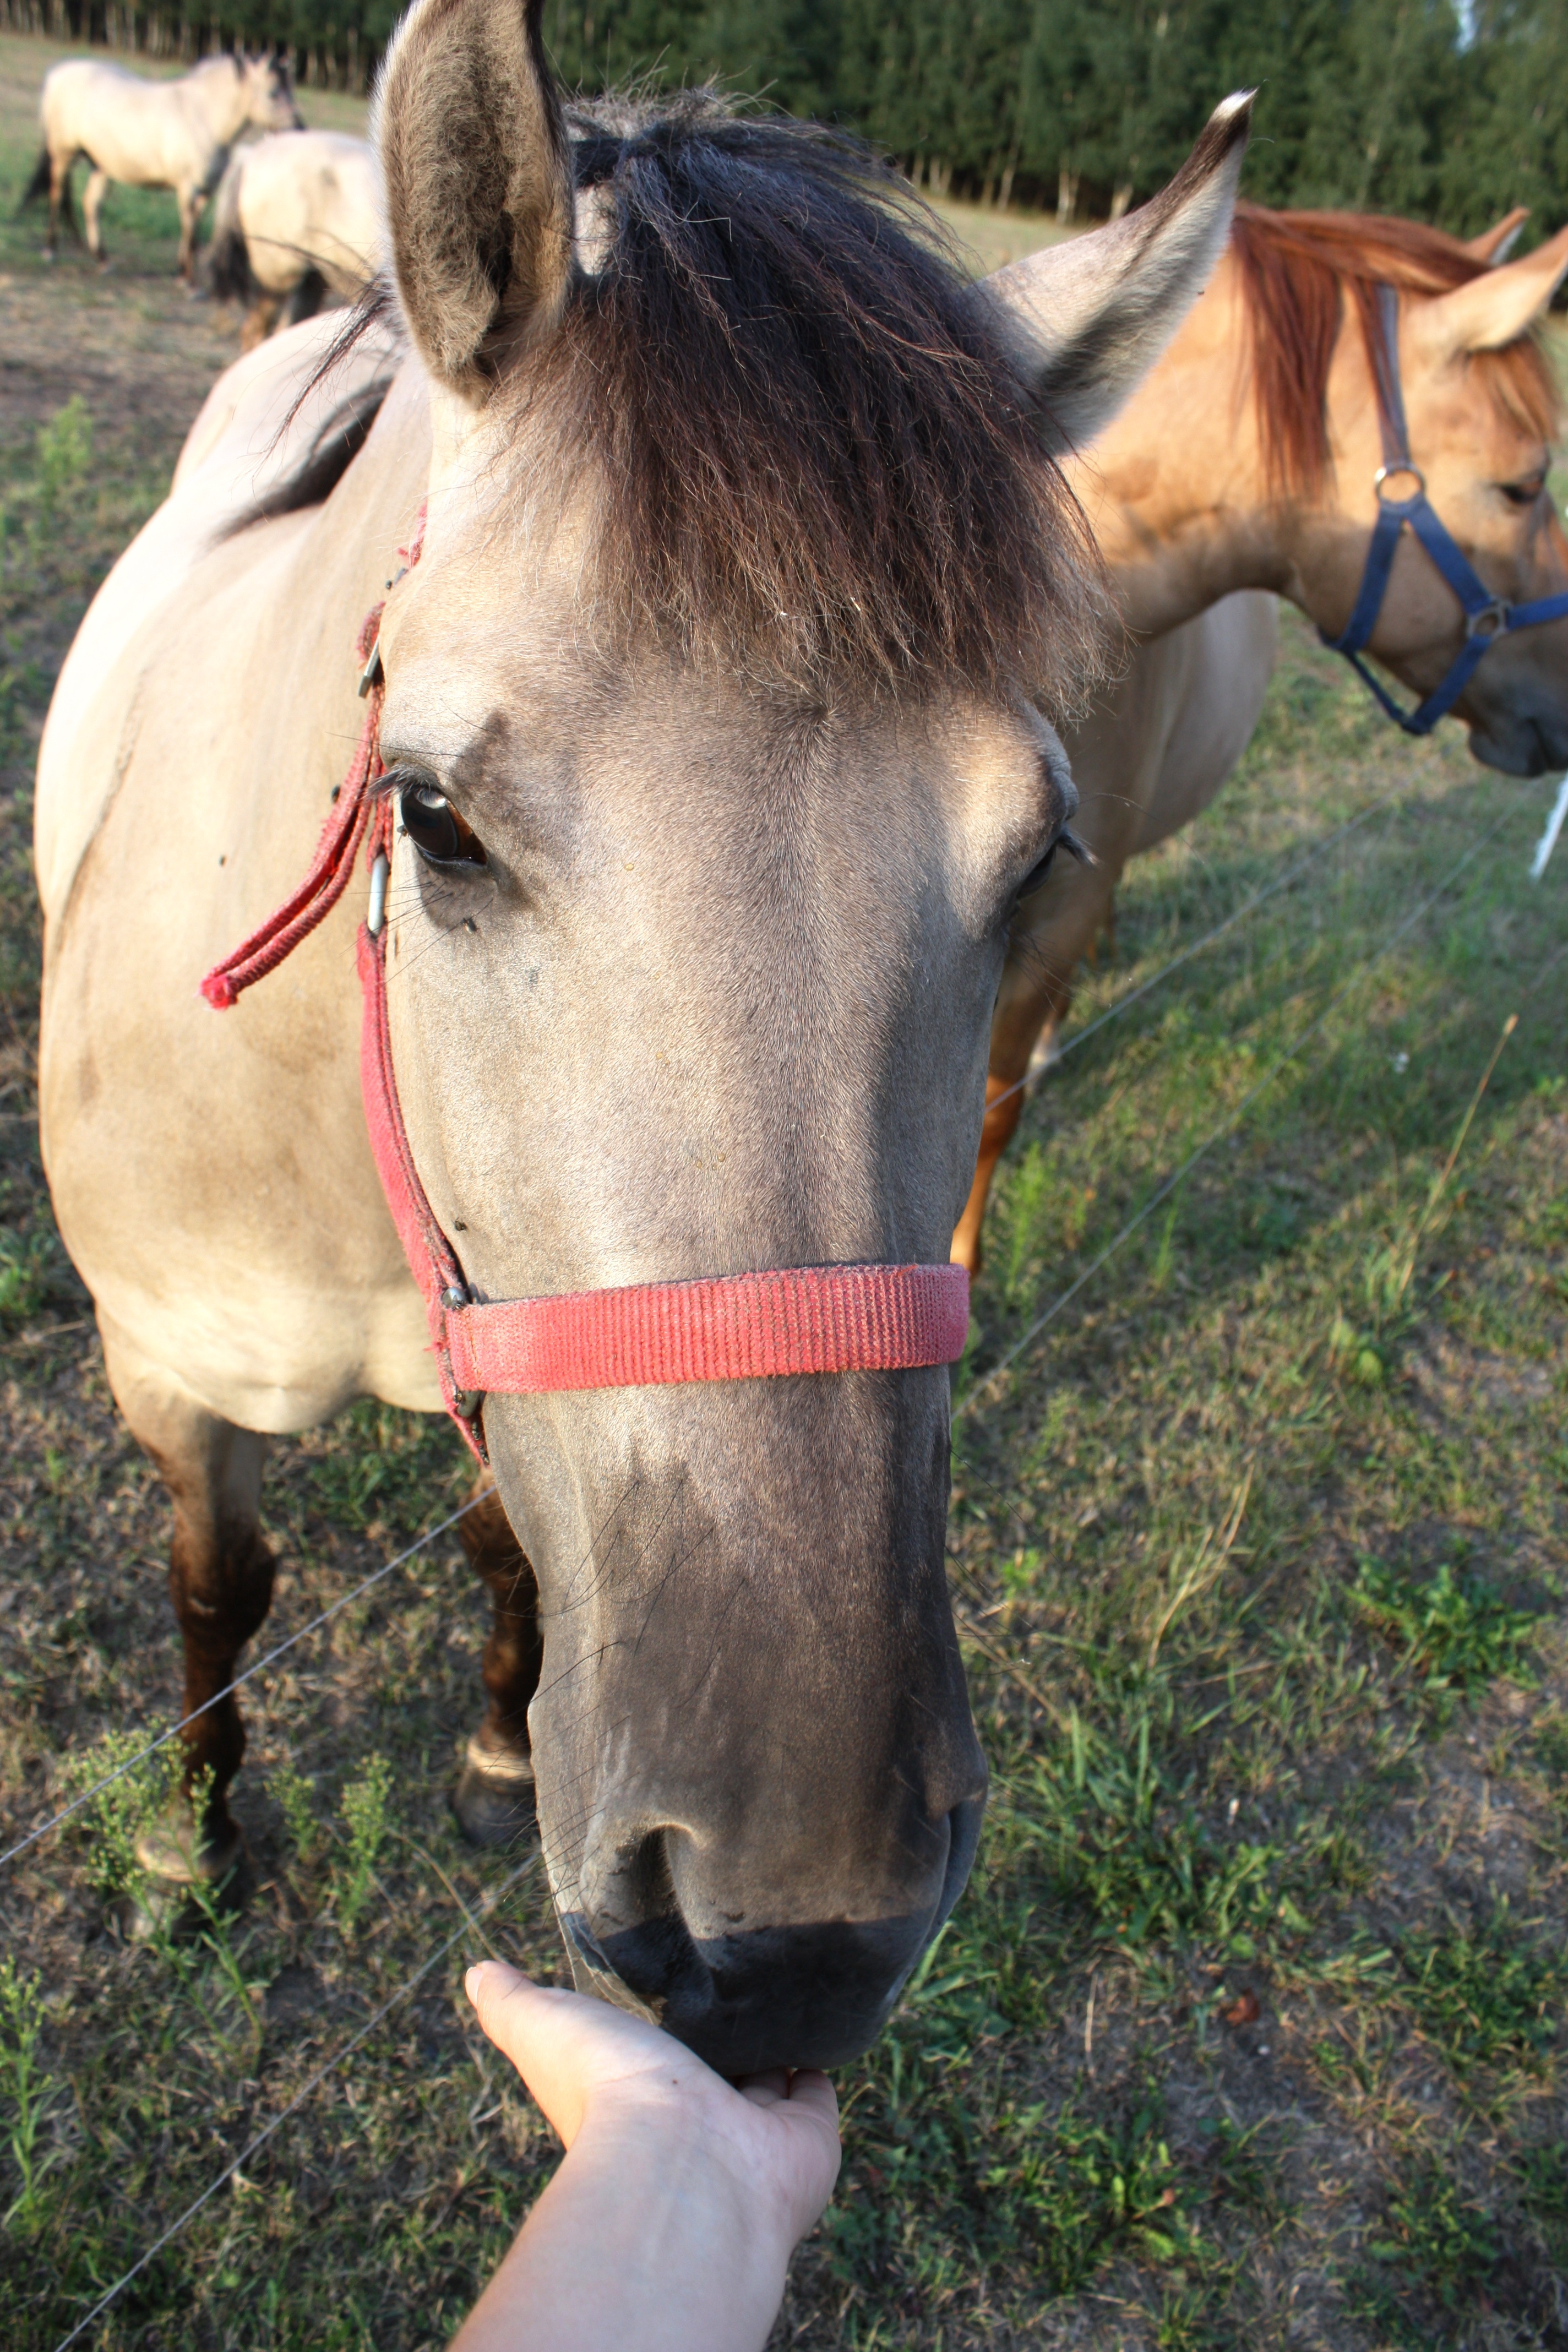
grass, view, animal, village, touch, horse, rein, mammal, stallion, mane, closeup, bridle, horses, eyes, snorkel, snout, ears, poland, mare, horse head, colt, halter, wielkopolska, pasture land, pack animal, the horse, grzywa horse, the sensitivity of the, the horsehead nebula, the mane, horse hide, horse like mammal, mustang horse, horse tack, harness riding, ganasze